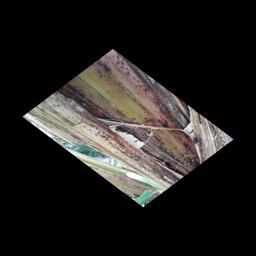
Label: PSEUDOSTEM WEEVIL